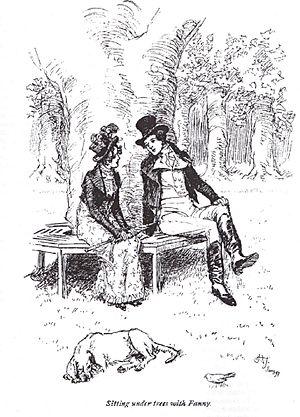
Mansfield Park, ch. 48 Les longues conversations estivales avecFanny aident Edmund à se déprendre de Mary Crawford"
Le mariage, thème central d'Orgueil et Préjugés, est un thème majeur dans tous les autres romans de Jane Austen. Présentant une vision critique des mariages de convenance, pourtant la norme à son époque, et même satirique des mariages d'argent, elle offre à ses personnages principaux un mariage d'amour, conclusion habituelle des contes, des romans sentimentaux du XVIIIᵉ siècle et des comédies de mœurs. Mais chez elle l'amour est « raisonnable », estime plus que passion amoureuse, et, s'il passe toujours avant l'argent, sentiments et situation financière s'équilibrent harmonieusement.